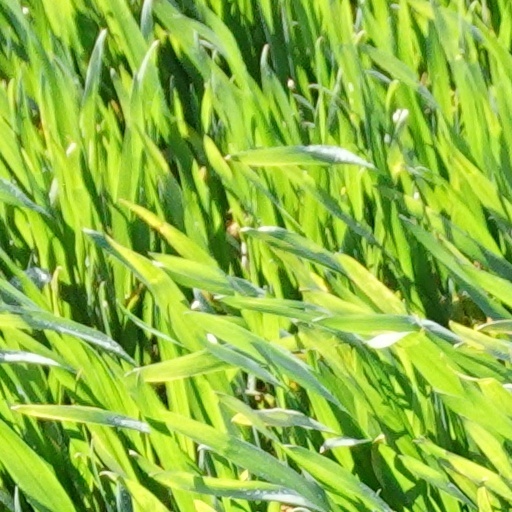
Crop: wheat